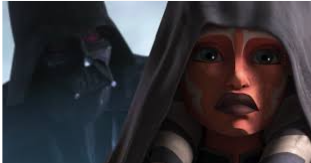
Portrait style: Cartoon Portrait